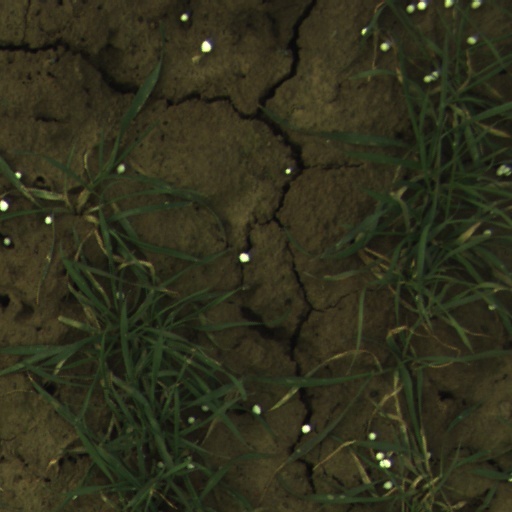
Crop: wheat